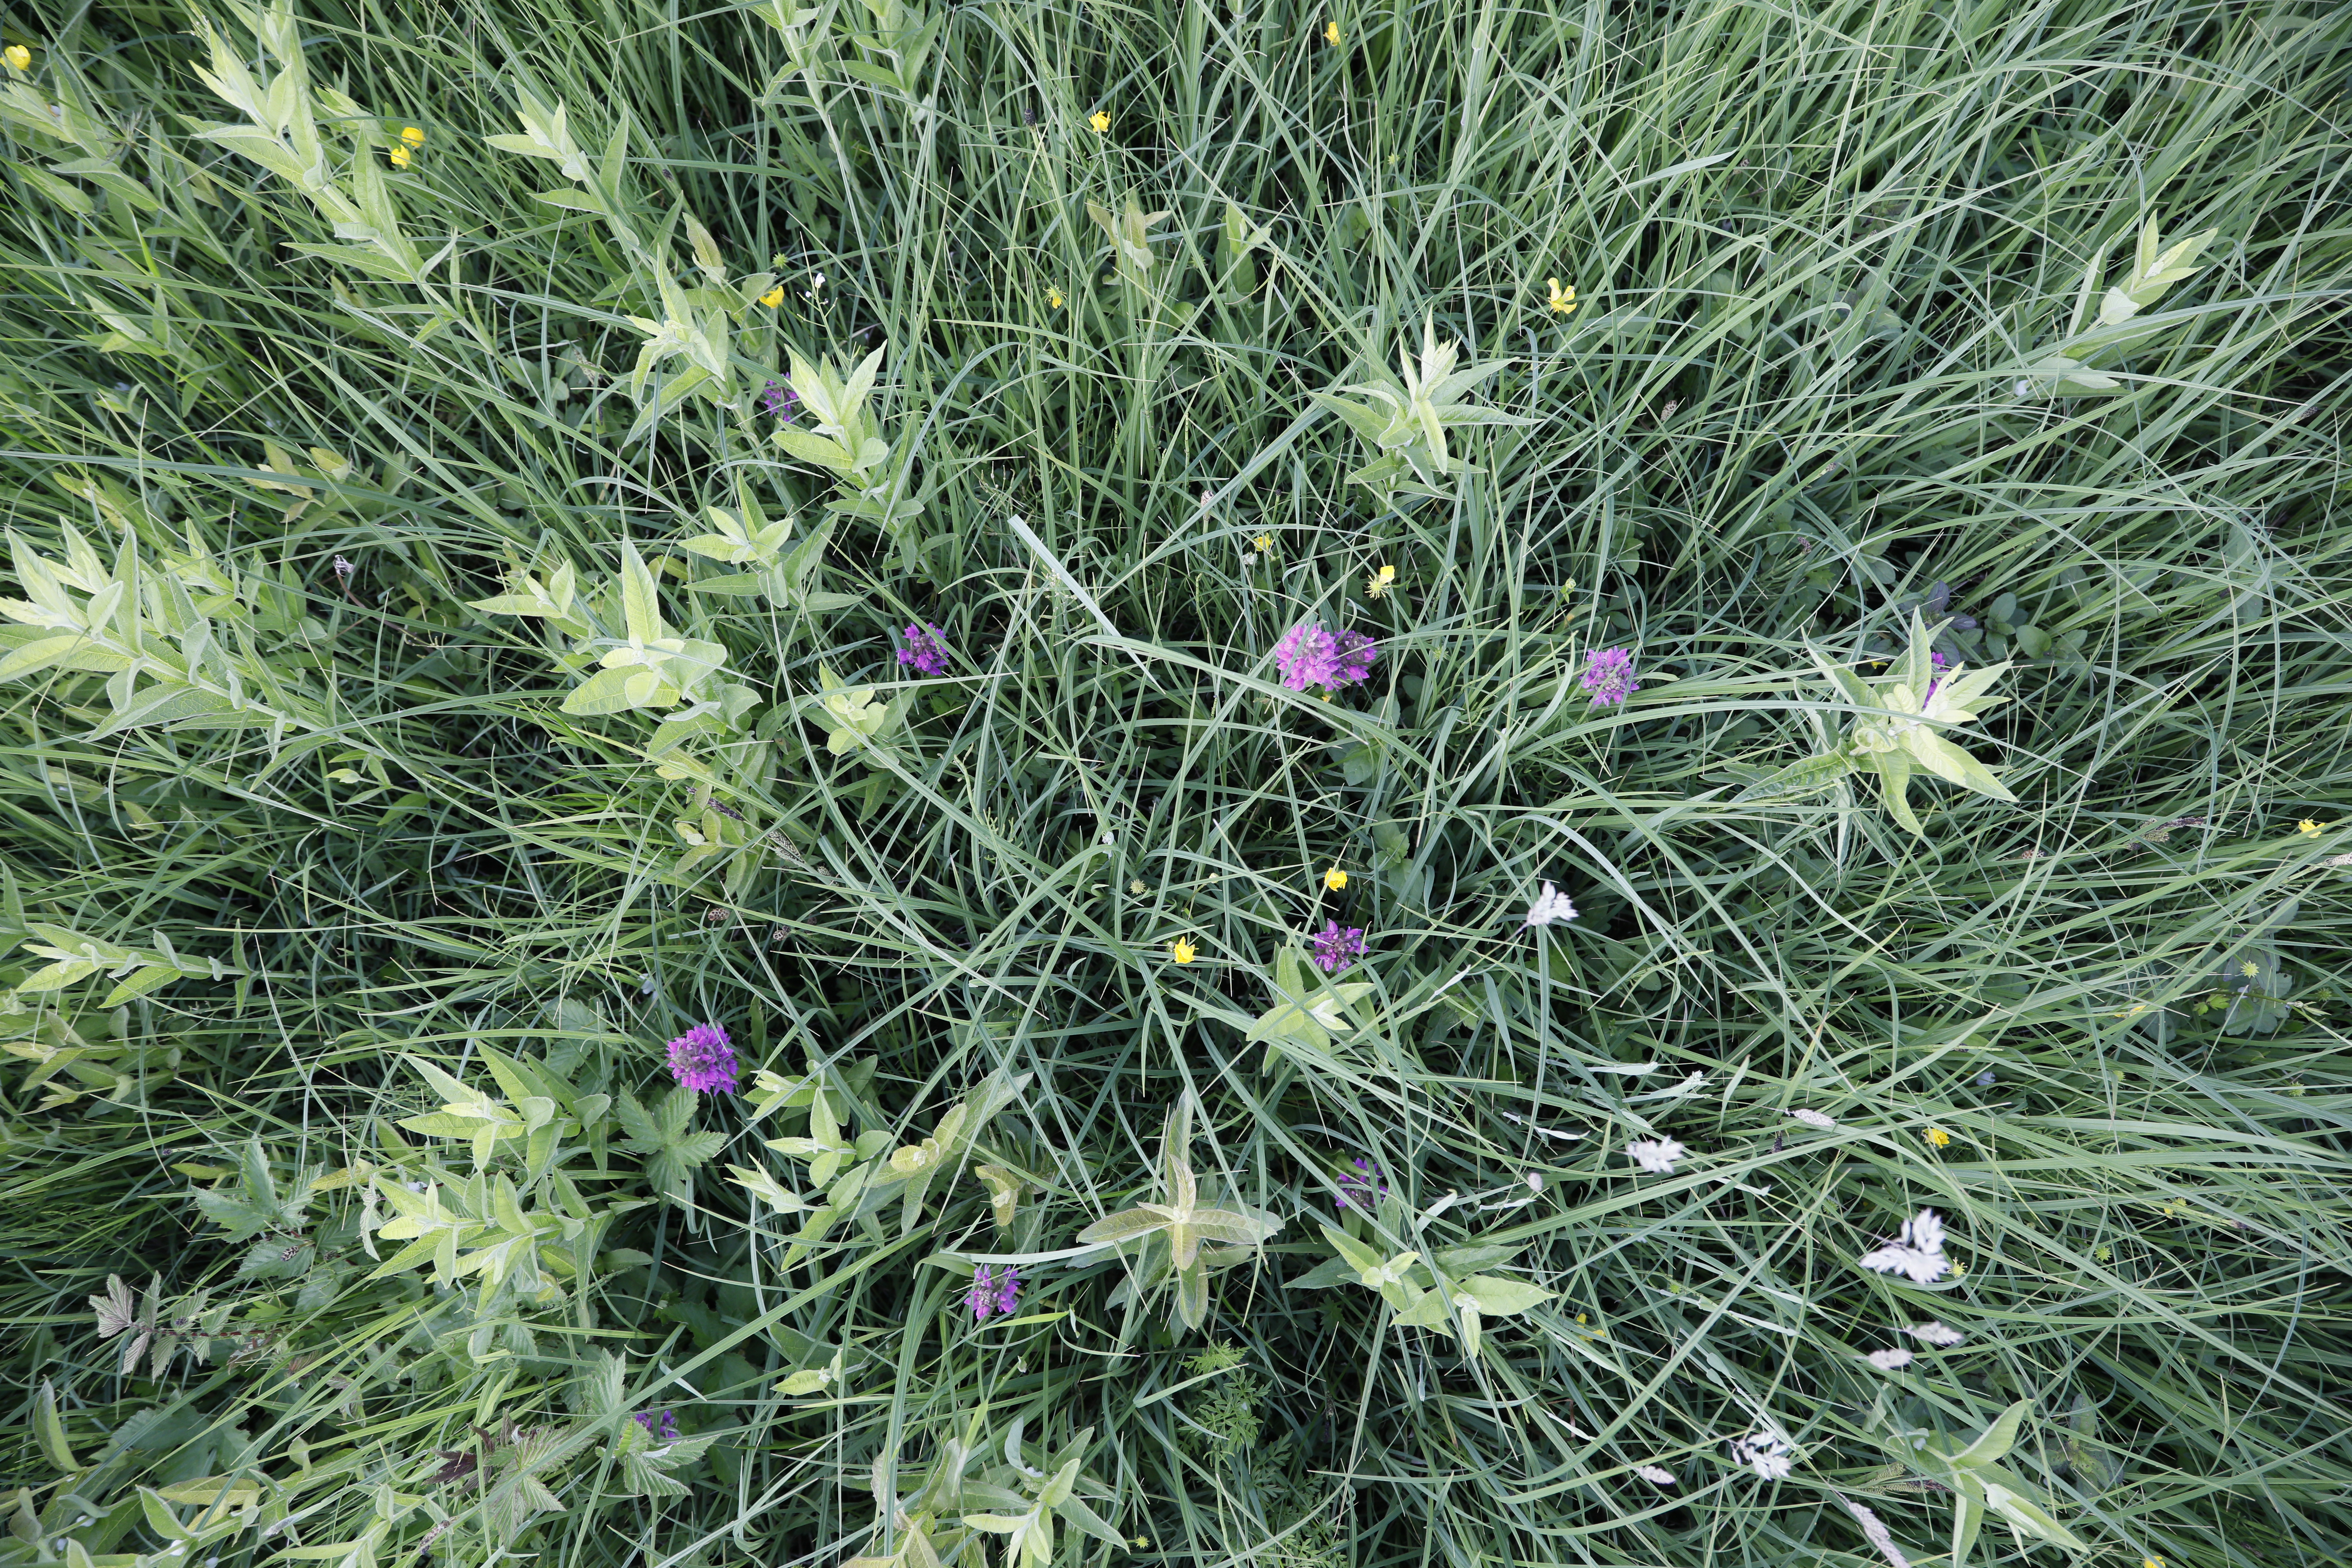
Plant species: Dactylorhiza praetermissa, Buttercup * (aggregate)